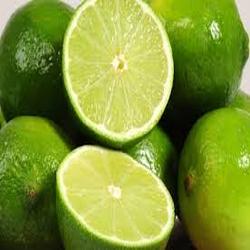
Label: Lemon